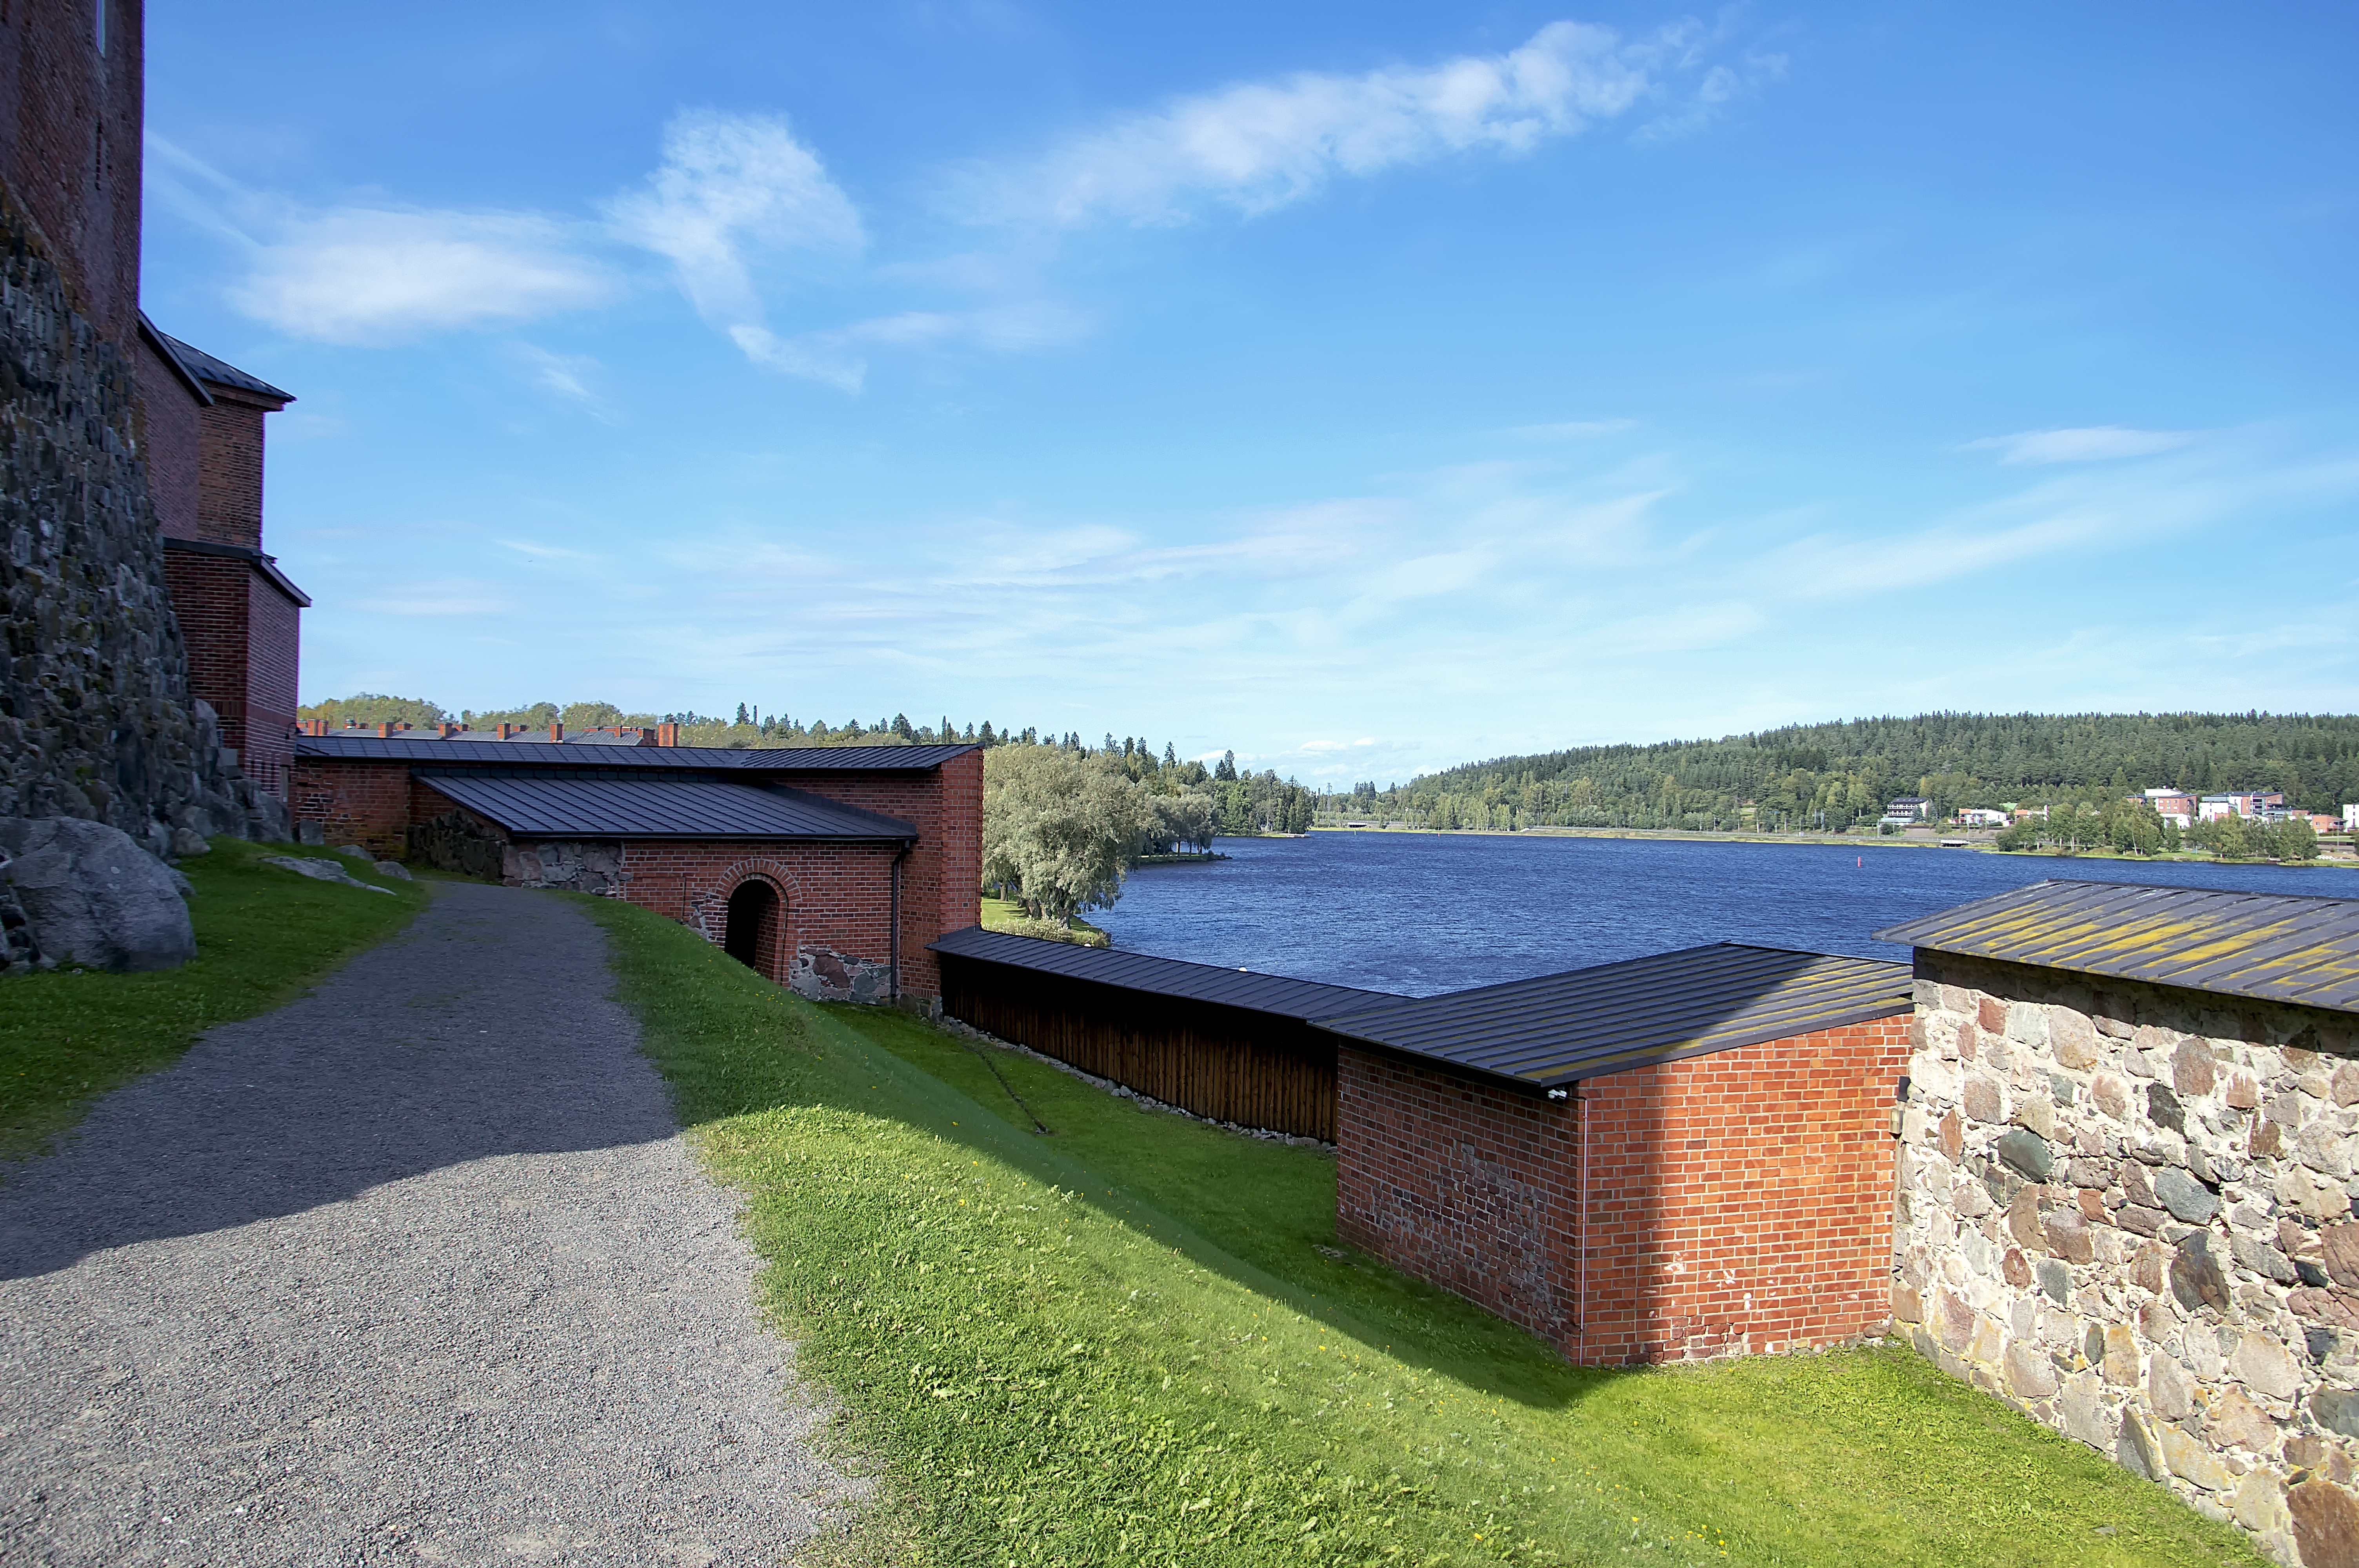
sea, tree, water, path, grass, cloud, architecture, sky, villa, house, lake, building, wall, vacation, cottage, castle, property, waterway, finland, estate, hmeenlinna, real estate